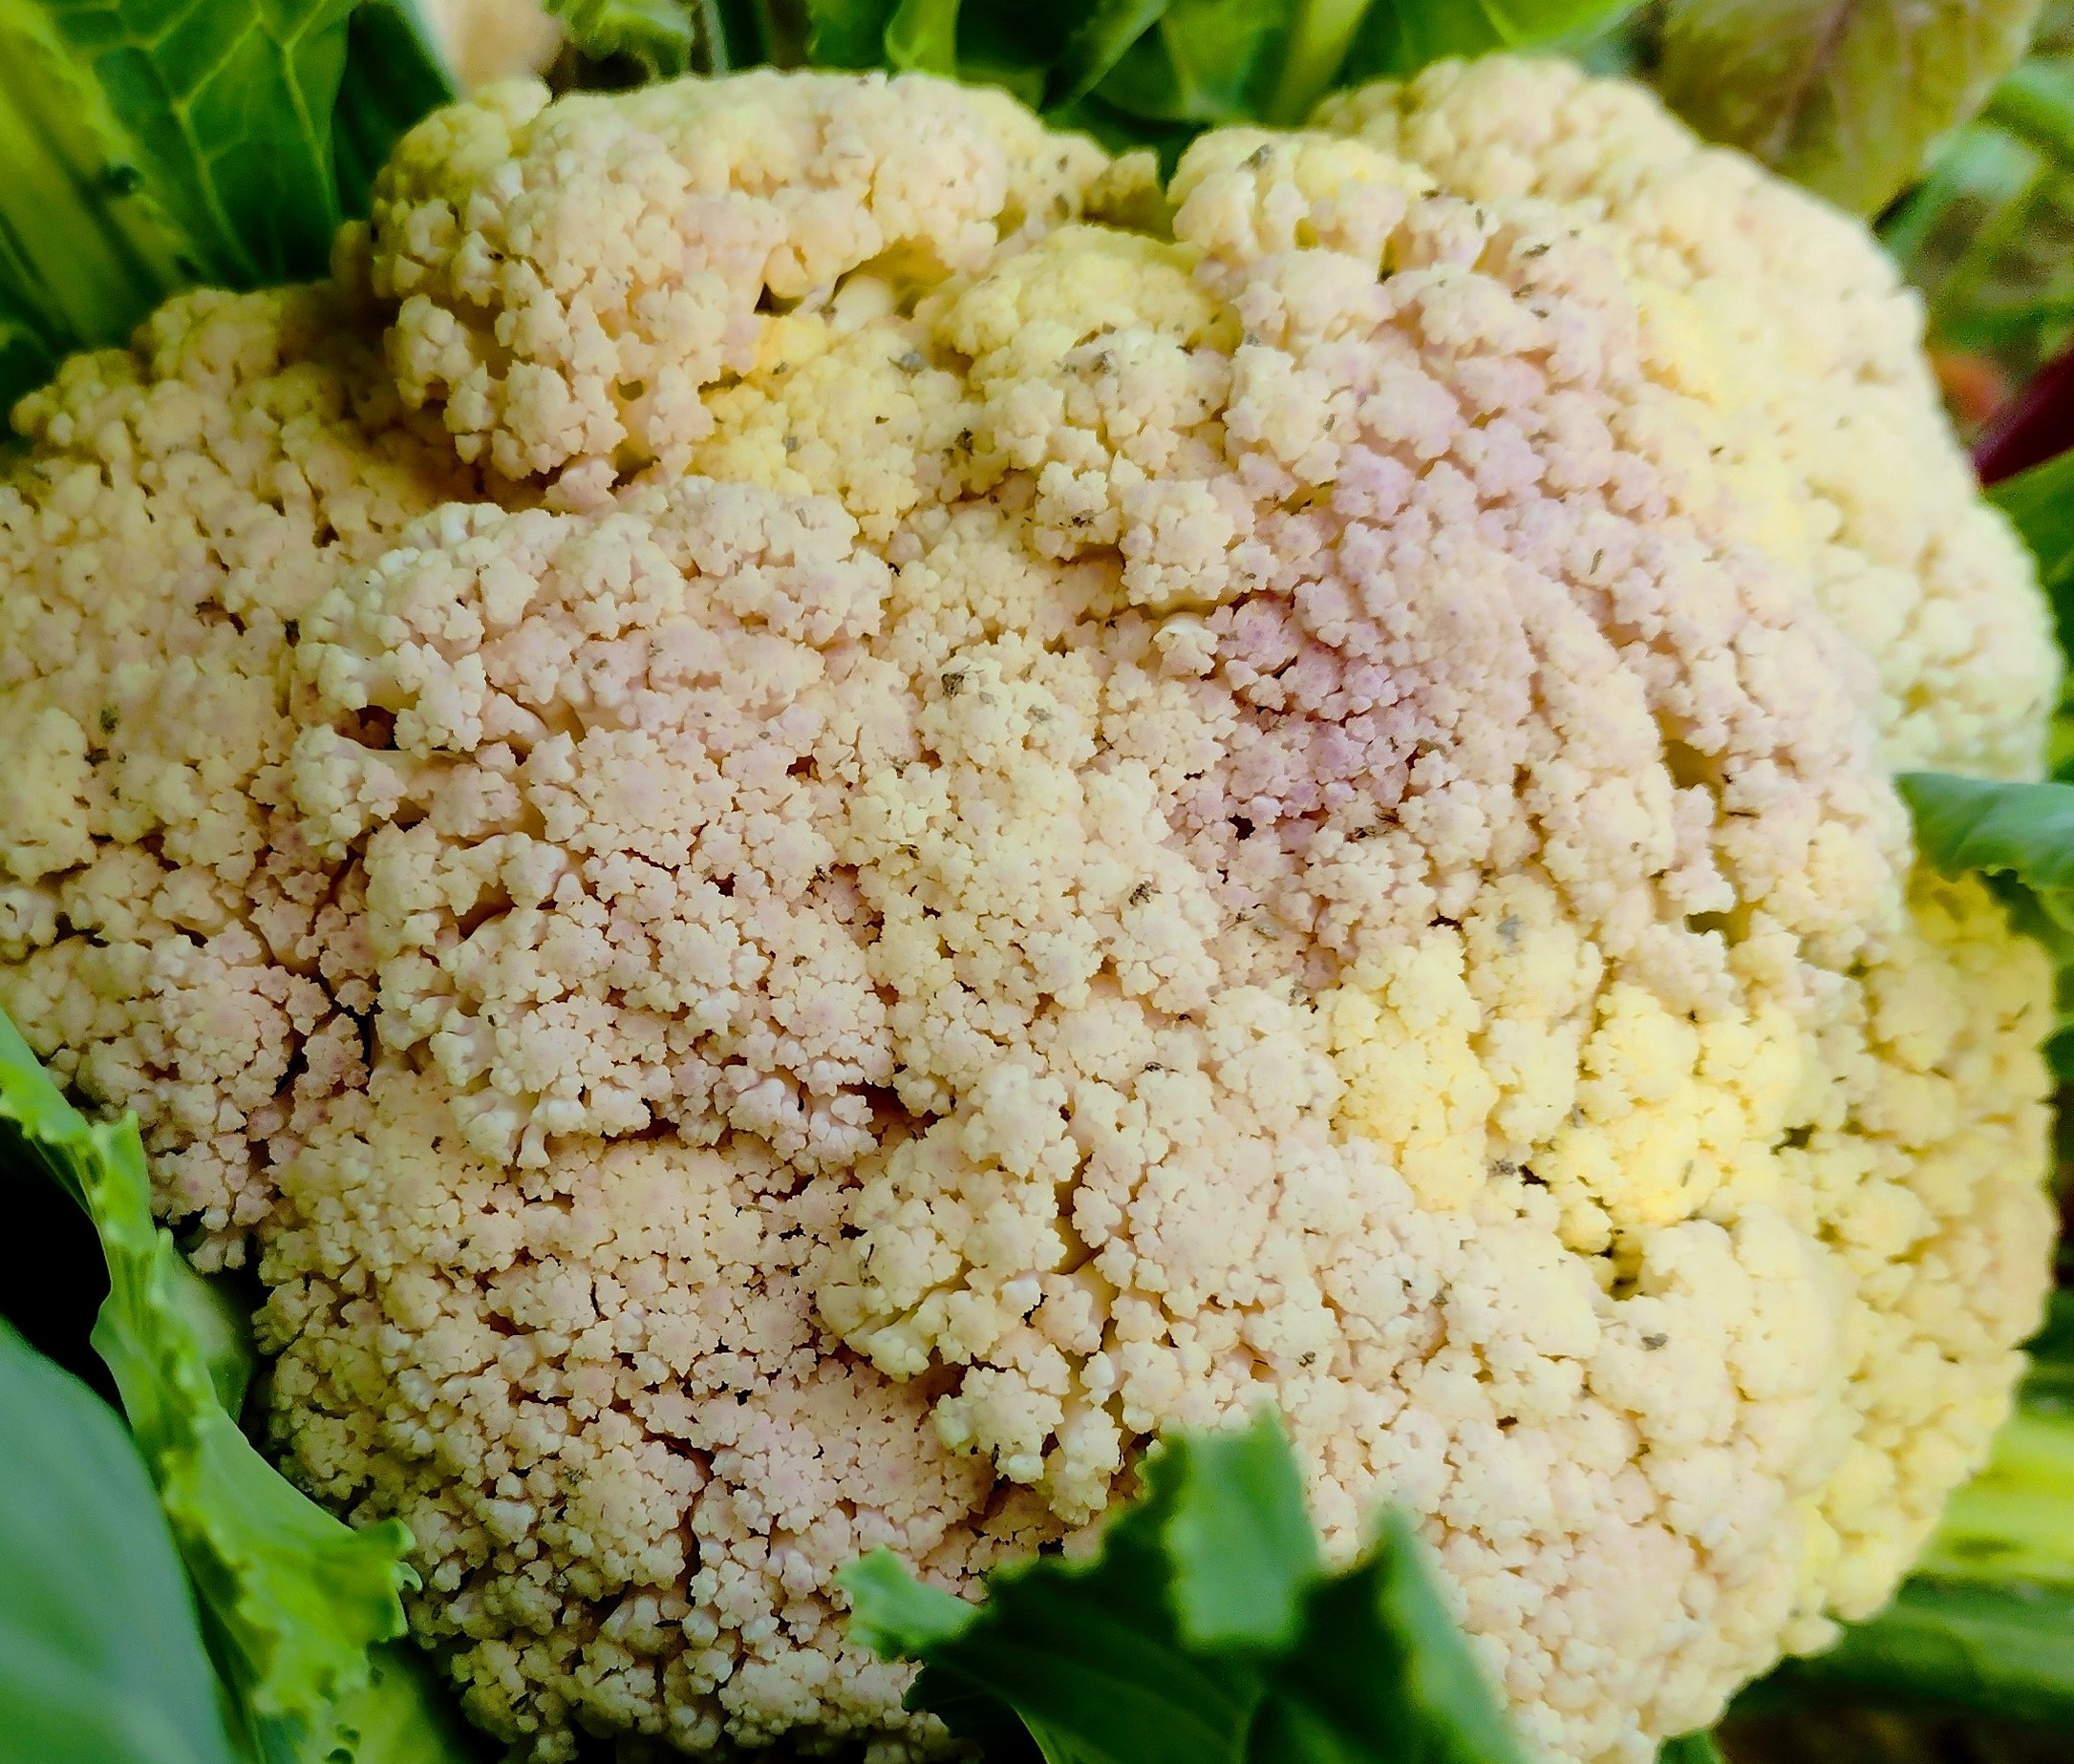
Label: Bacterial spot rot